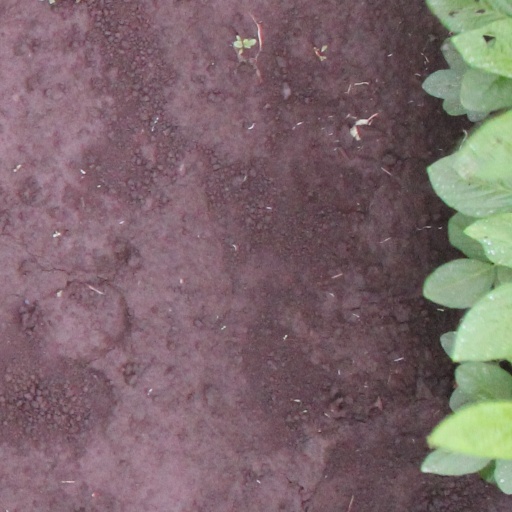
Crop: soybean